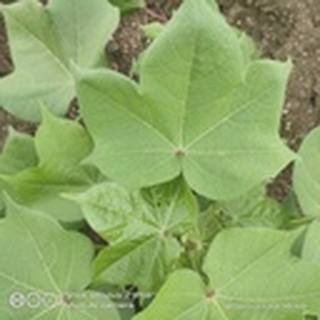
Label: healthy_cotton